Krekenava Regional Park

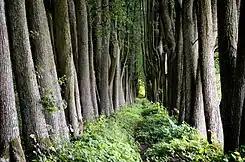
Daniliškis Lime Tree Alley

There are 846 animal species in the park, among them are the Eurasian otter, common pipistrelle, white hare, natterjack toad, northern crested newt. Pašiliai wisent stall (established in 1969) was the first place in Lithuania, where this animal was reintroduced. Now, part of the herd roams freely, while some are kept in the stall. There are roe deer, wild boar, red deer, fallow deer, Eurasian beaver aplenty.